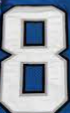
Number: 8